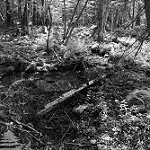
Label: B & W